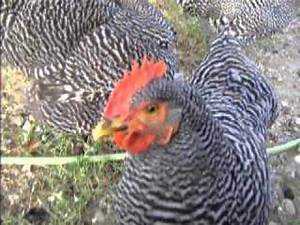
Label: chicken